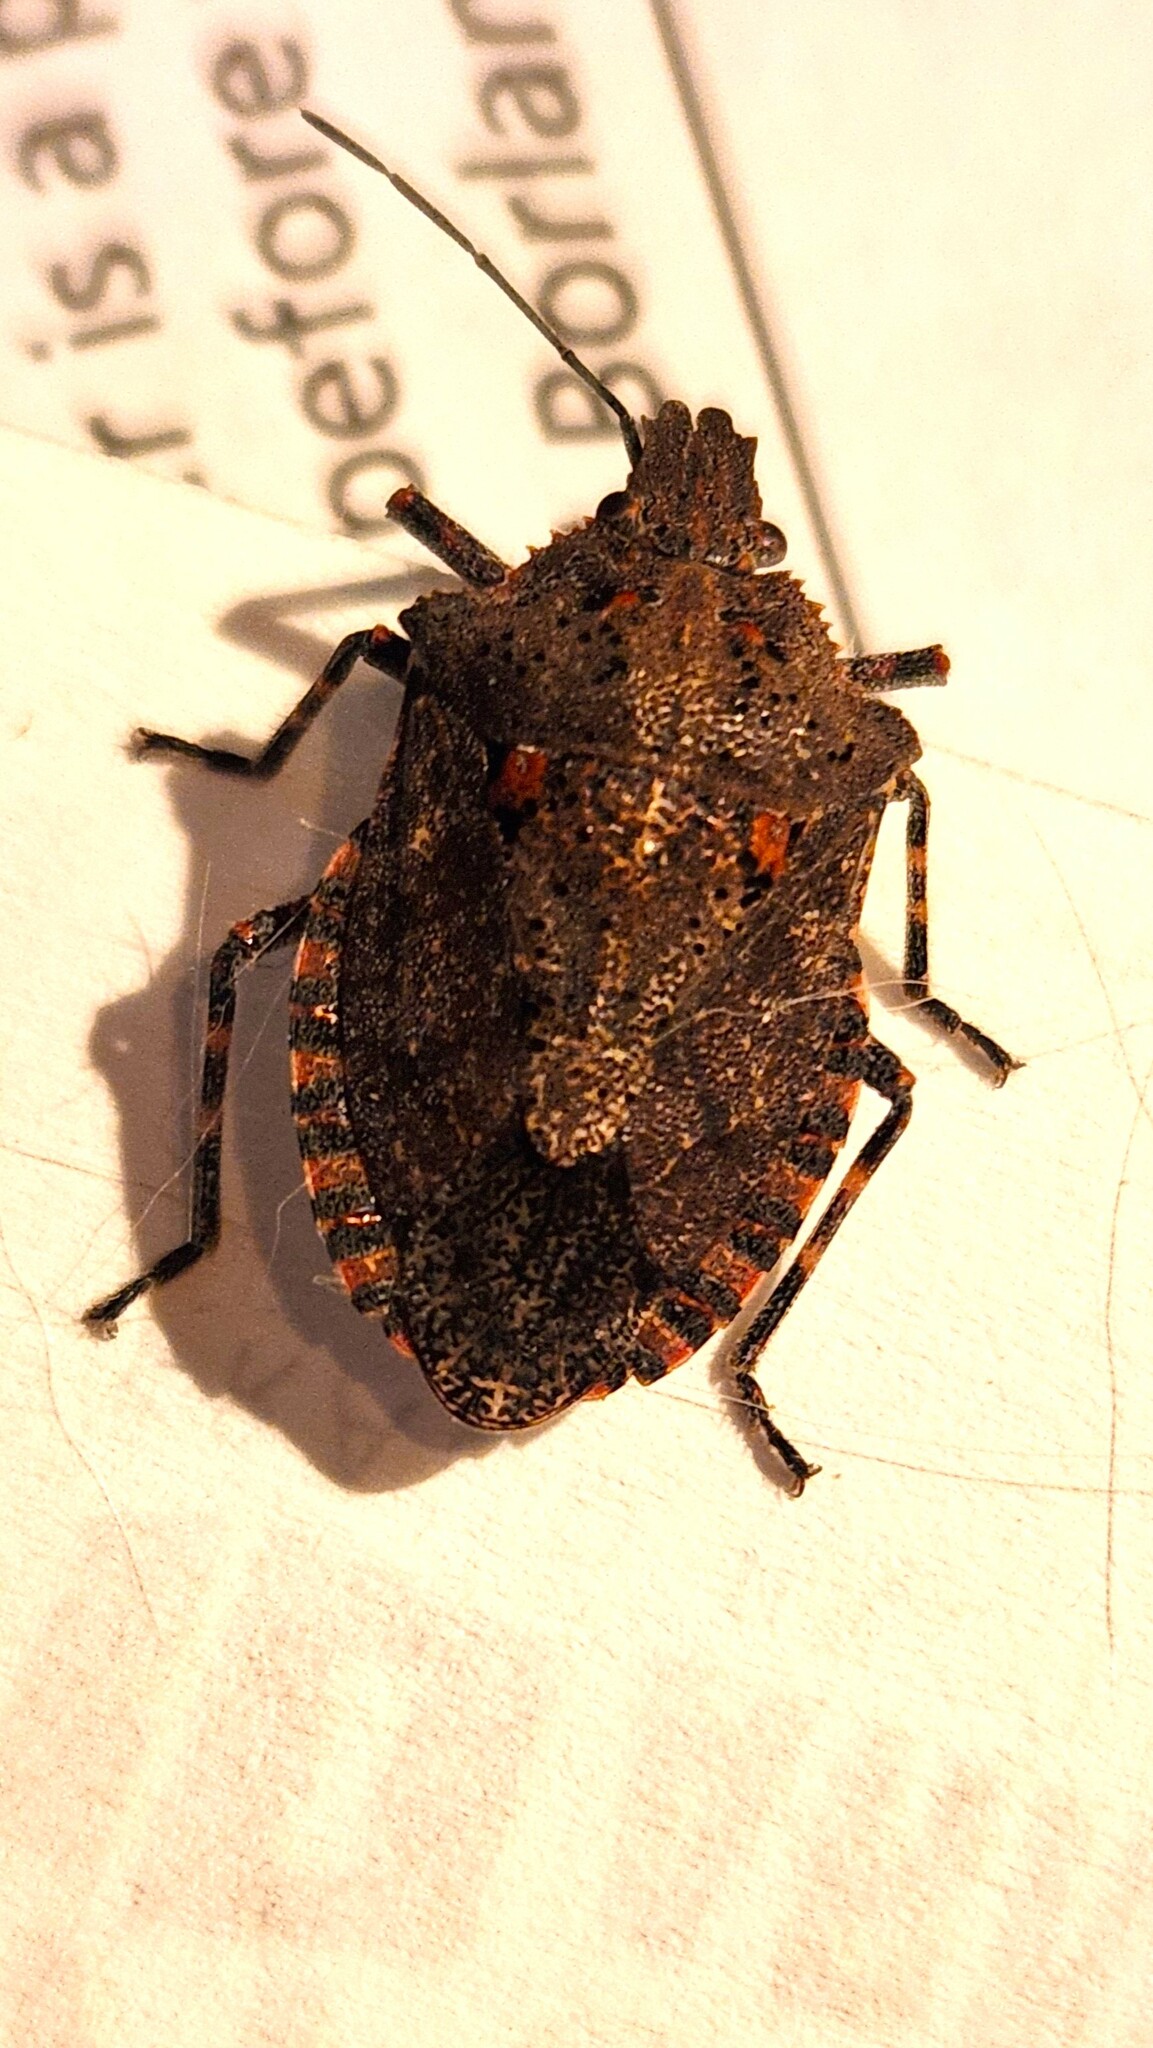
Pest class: stink_bug